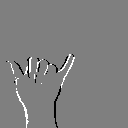
ASL letter: y